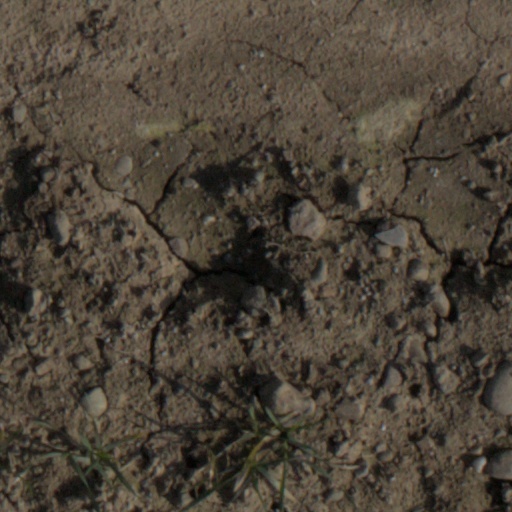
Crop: wheat